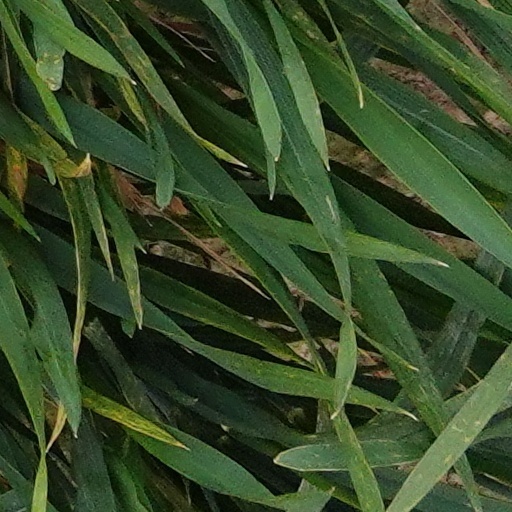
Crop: wheat